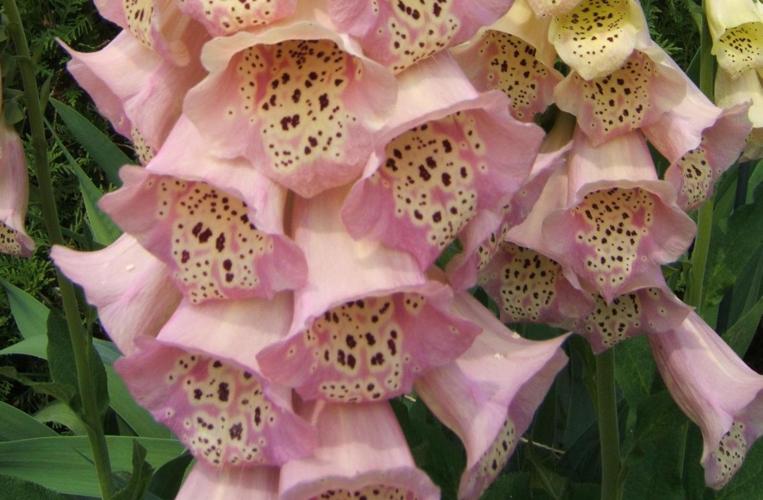
Label: foxglove